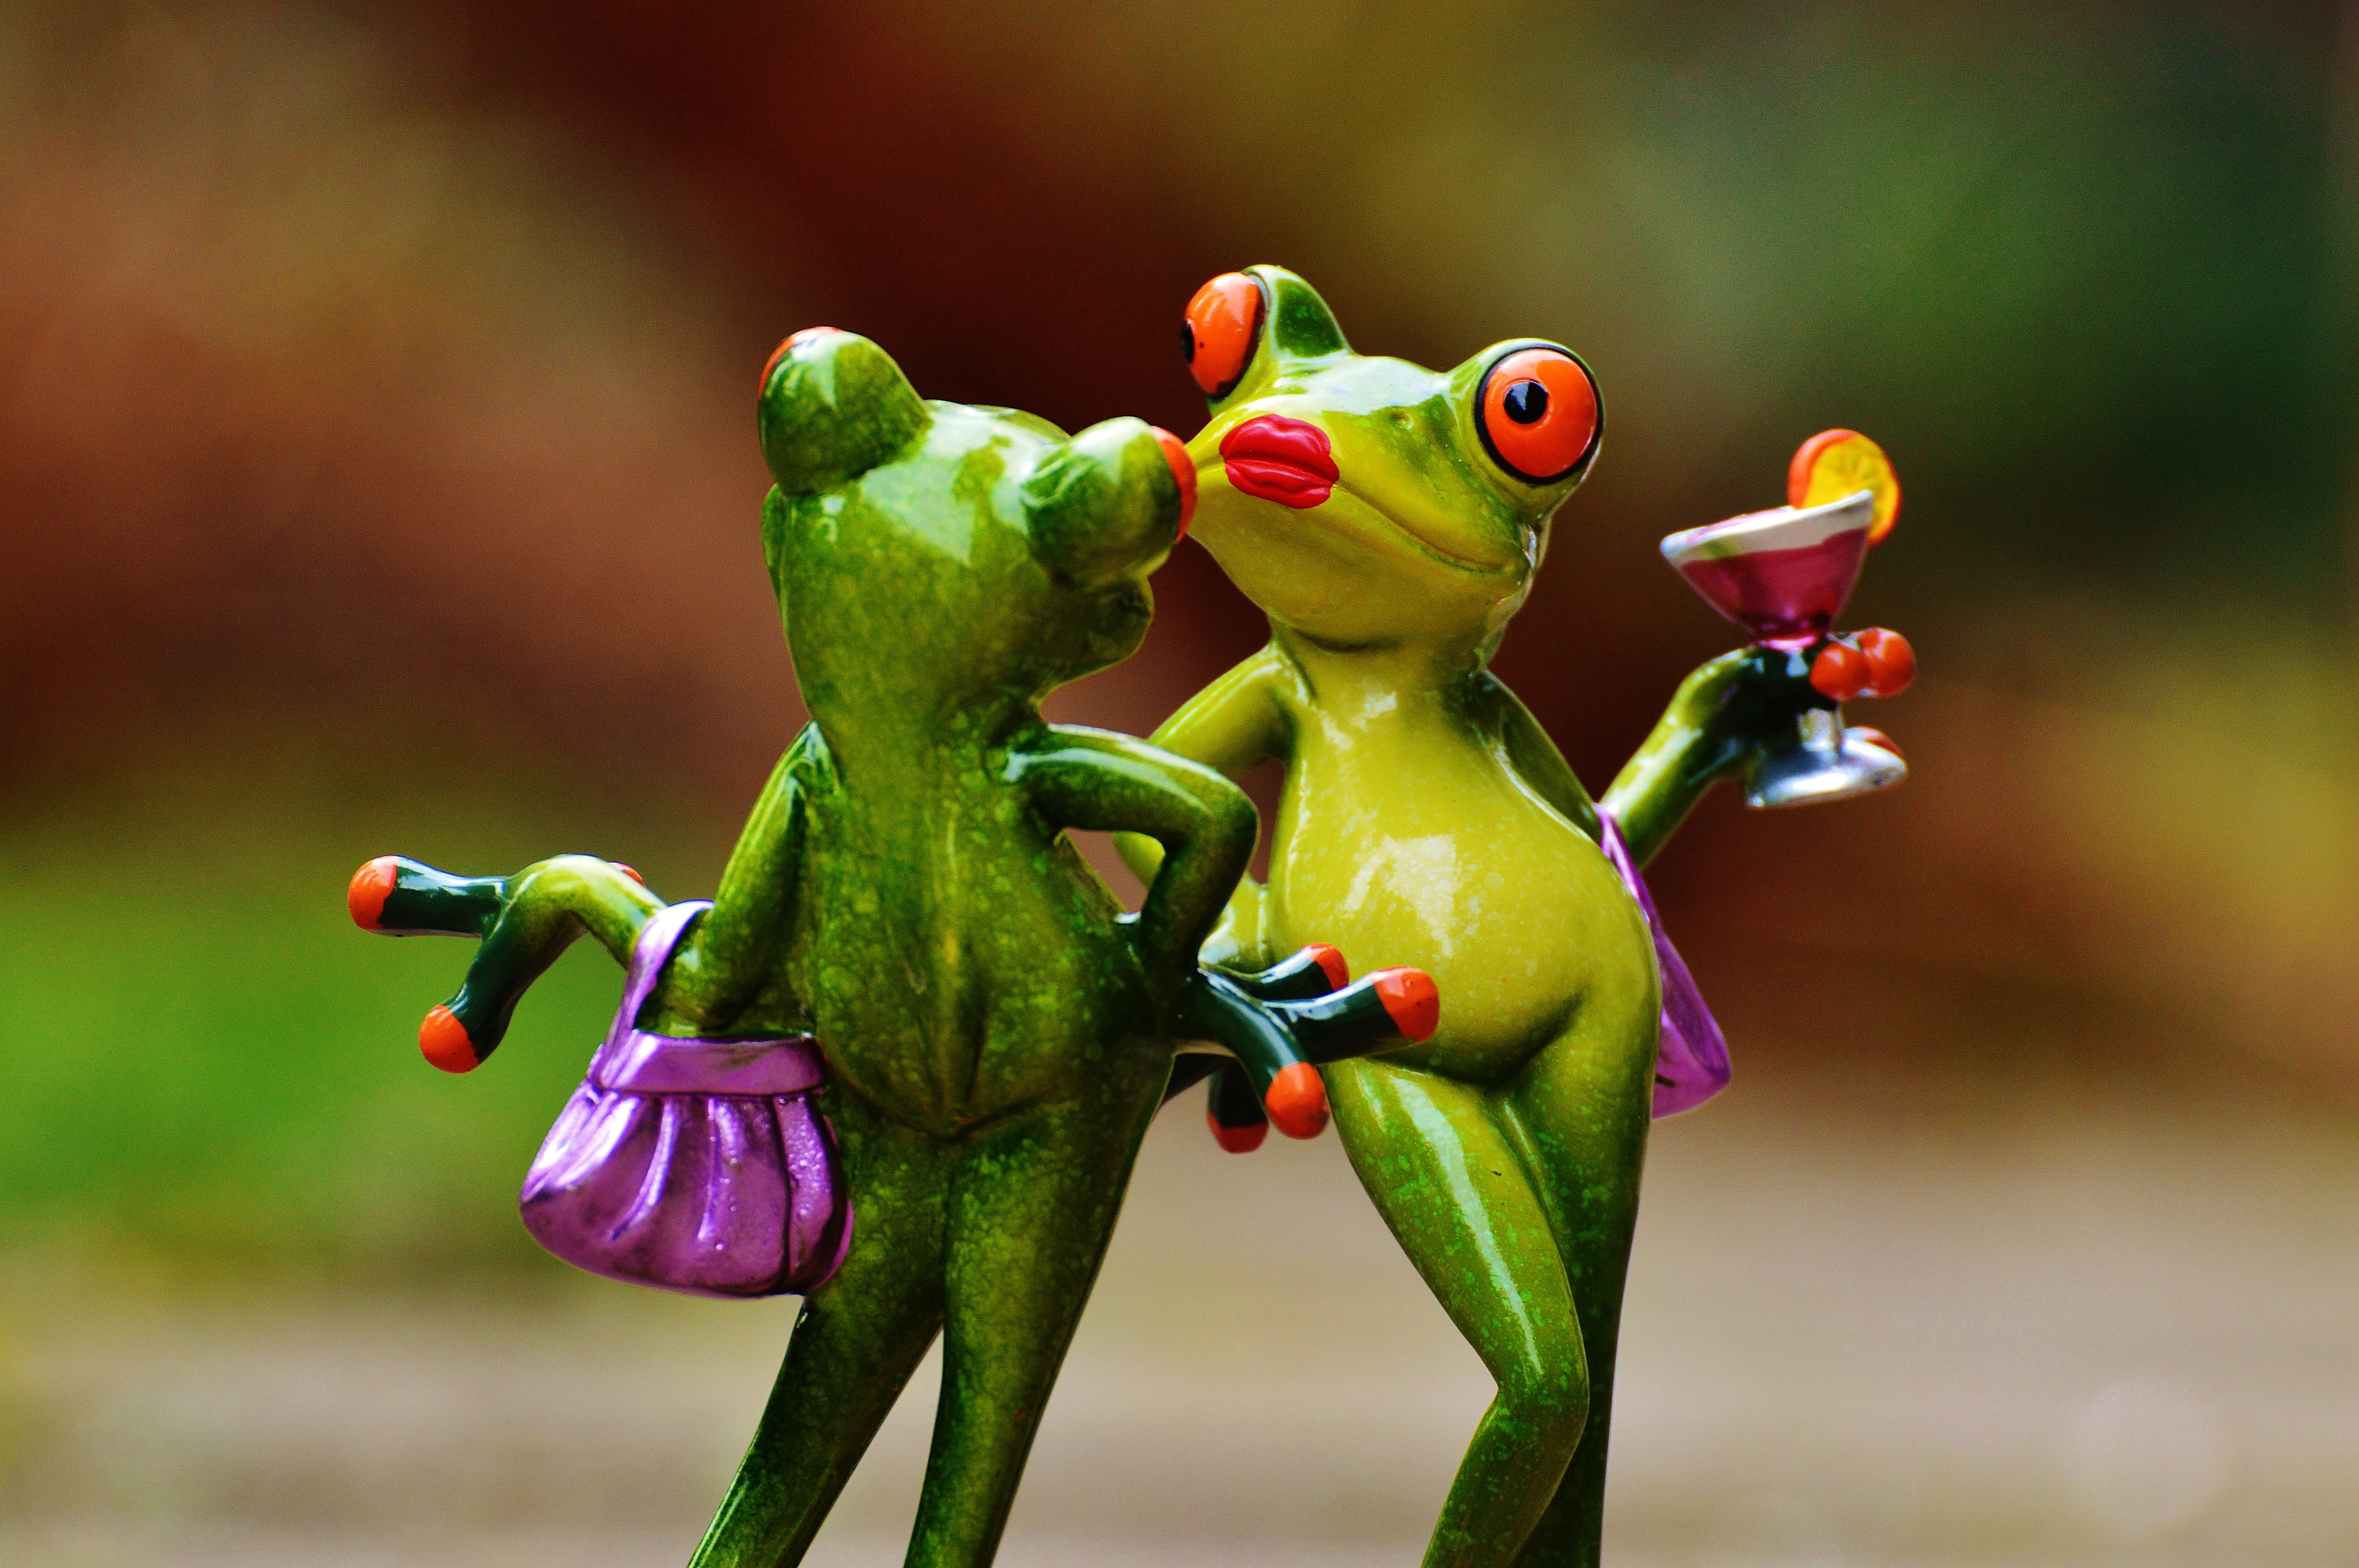
flower, cute, green, frog, amphibian, lady, flora, fauna, cocktail, tree frog, close up, posing, fun, party, vertebrate, chat, funny, are, sexy, chick, entertainment, frogs, macro photography, arrogant